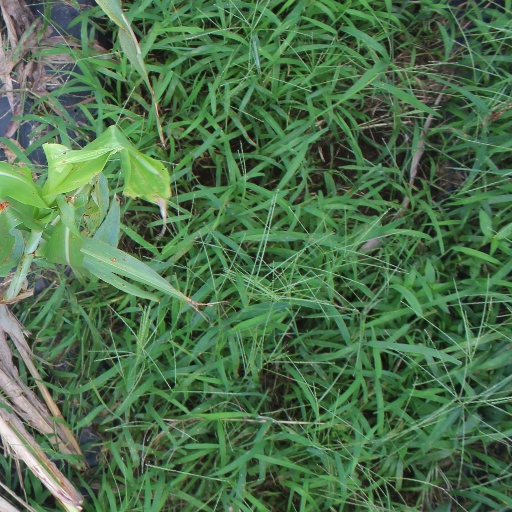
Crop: sorghum